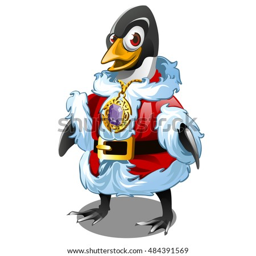
christmas sketch with evil penguin dressed as film character .